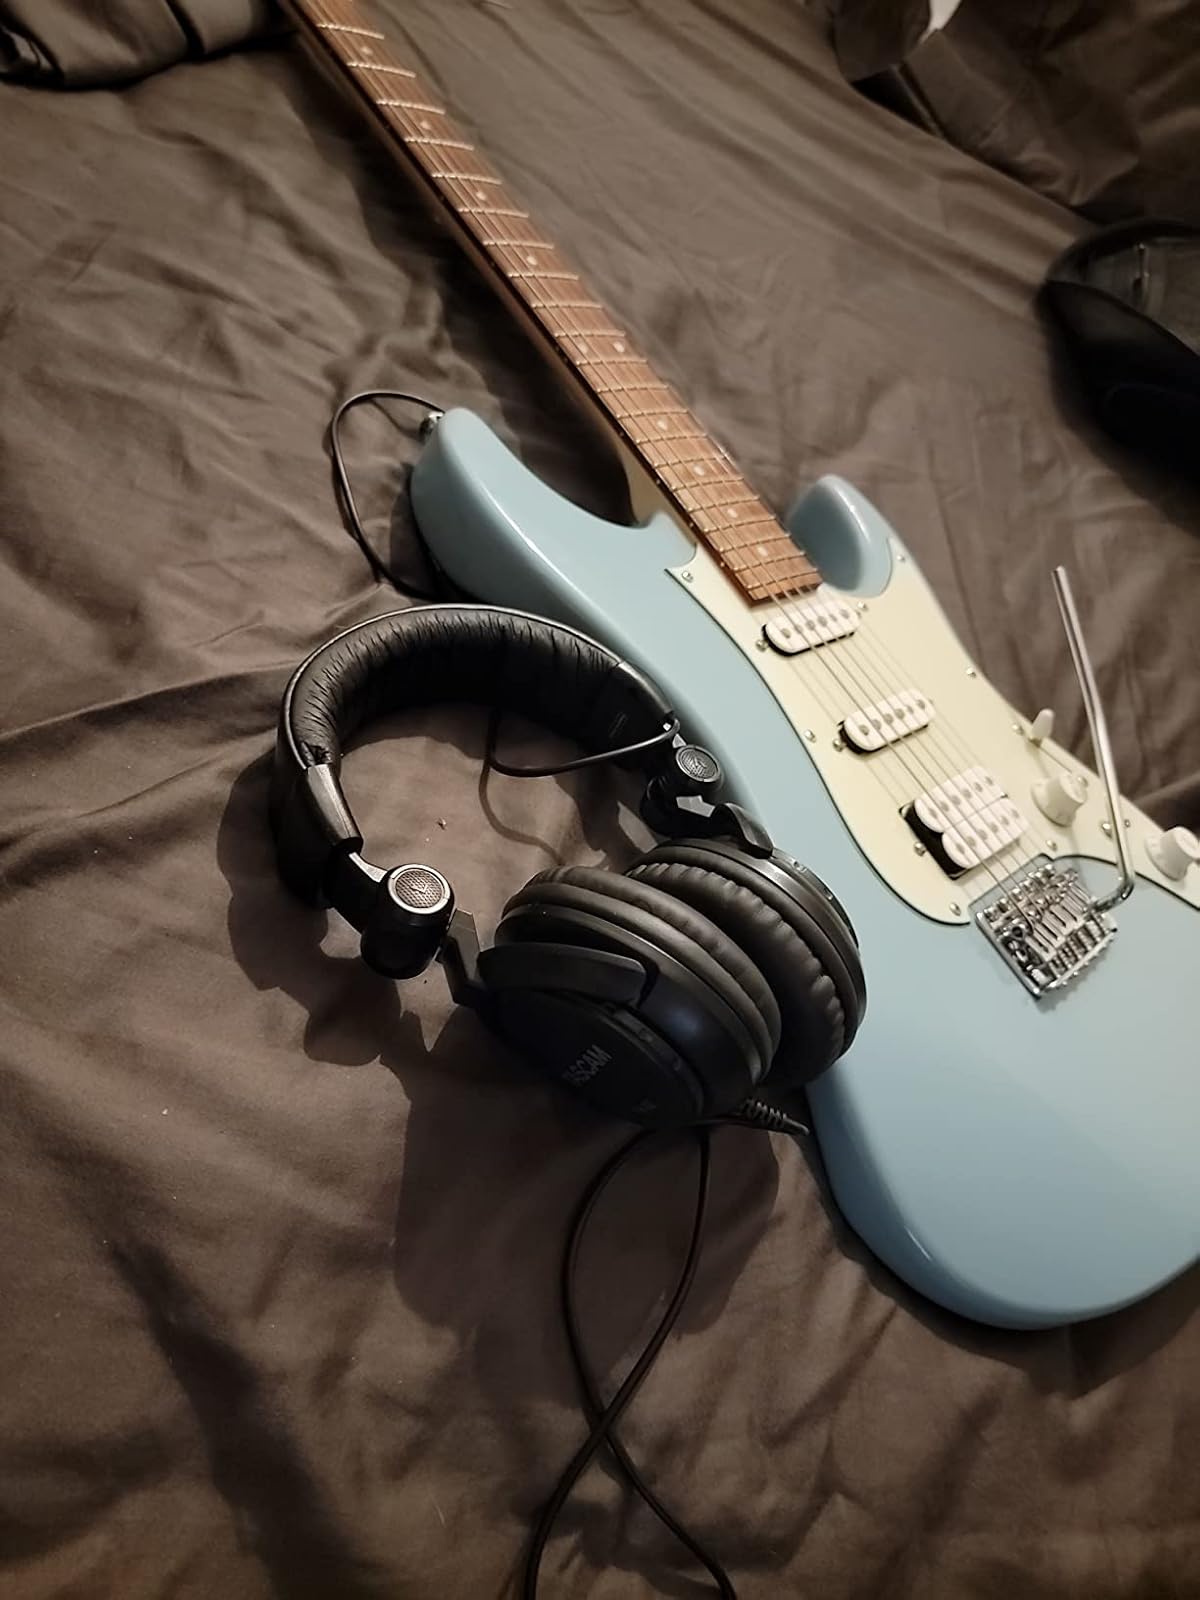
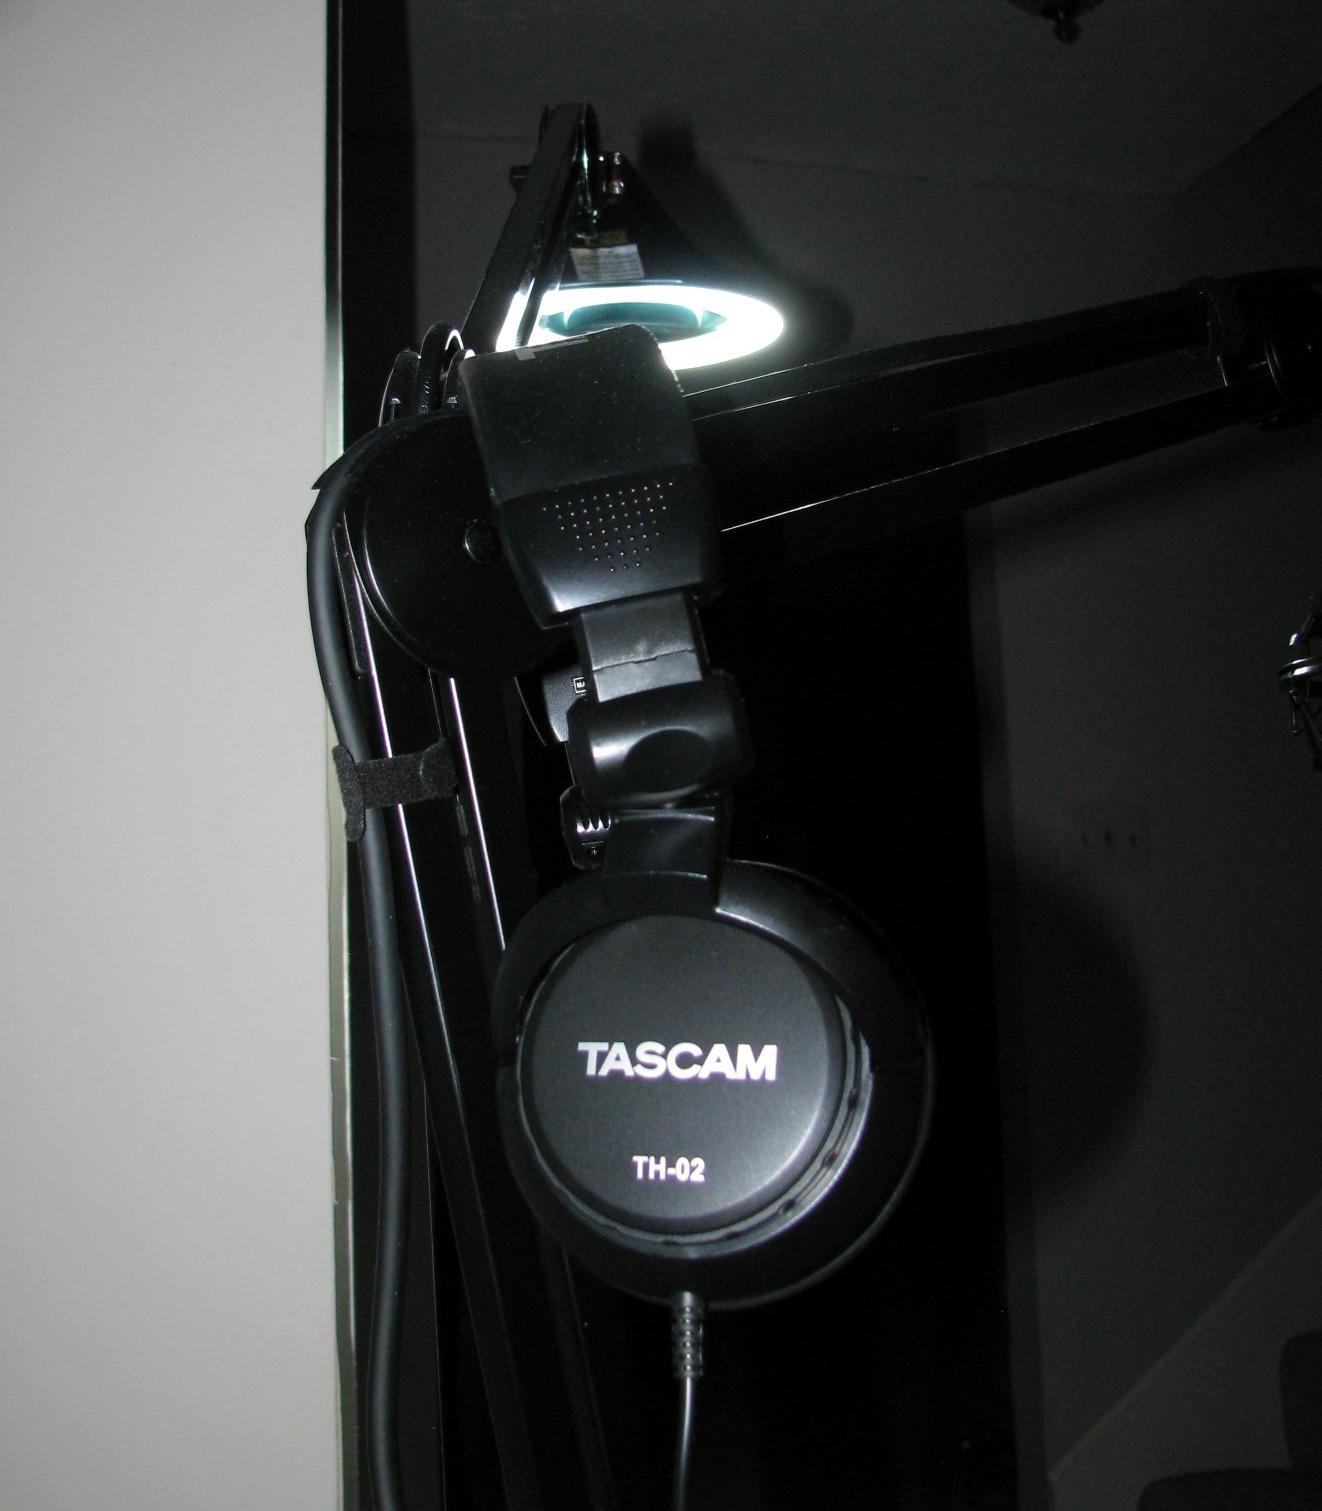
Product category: headphones
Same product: yes